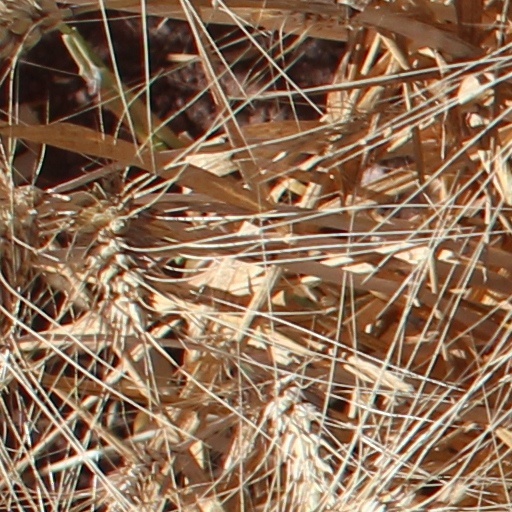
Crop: wheat